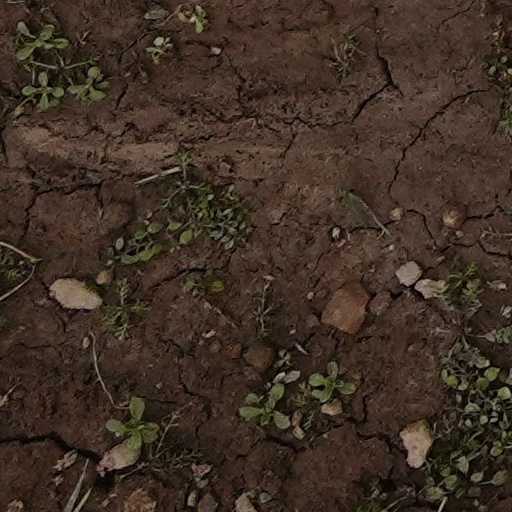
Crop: wheat